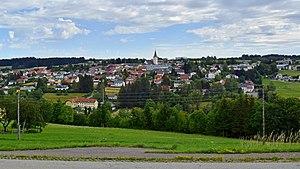
Hellmonsödt est une commune autrichienne du district d'Urfahr-Umgebung en Haute-Autriche.